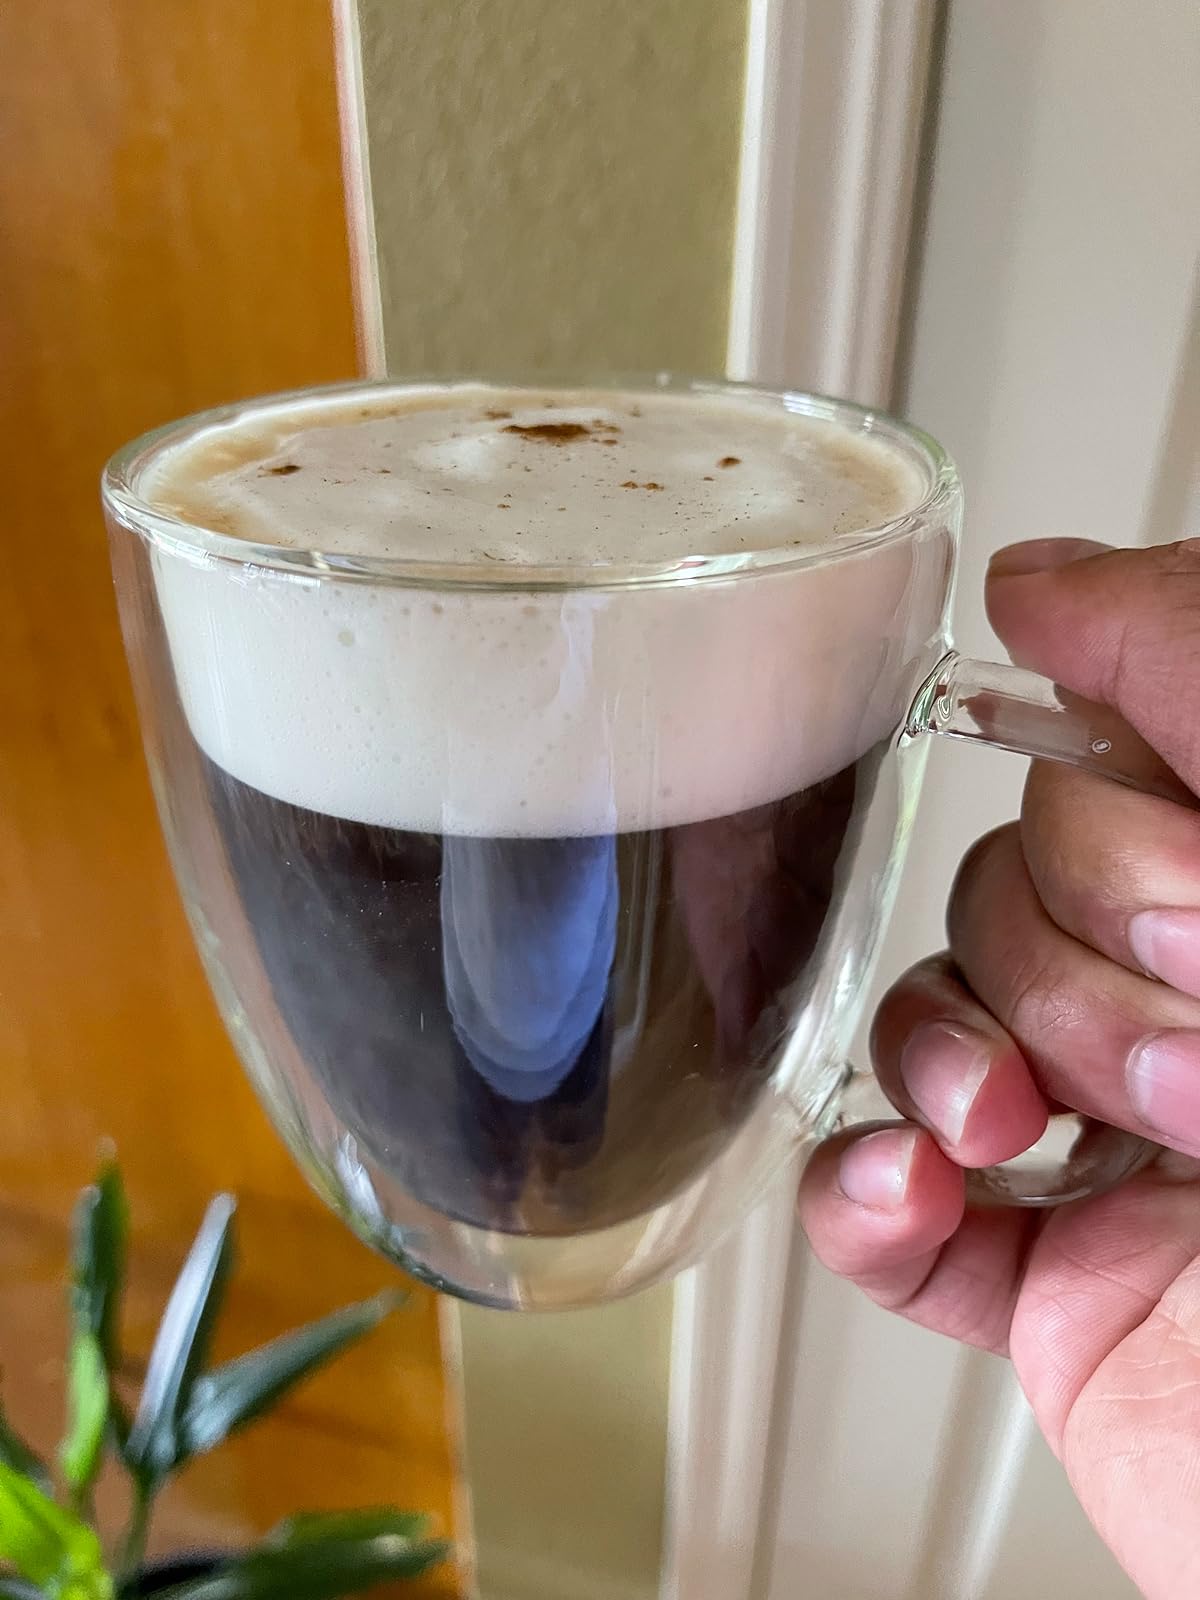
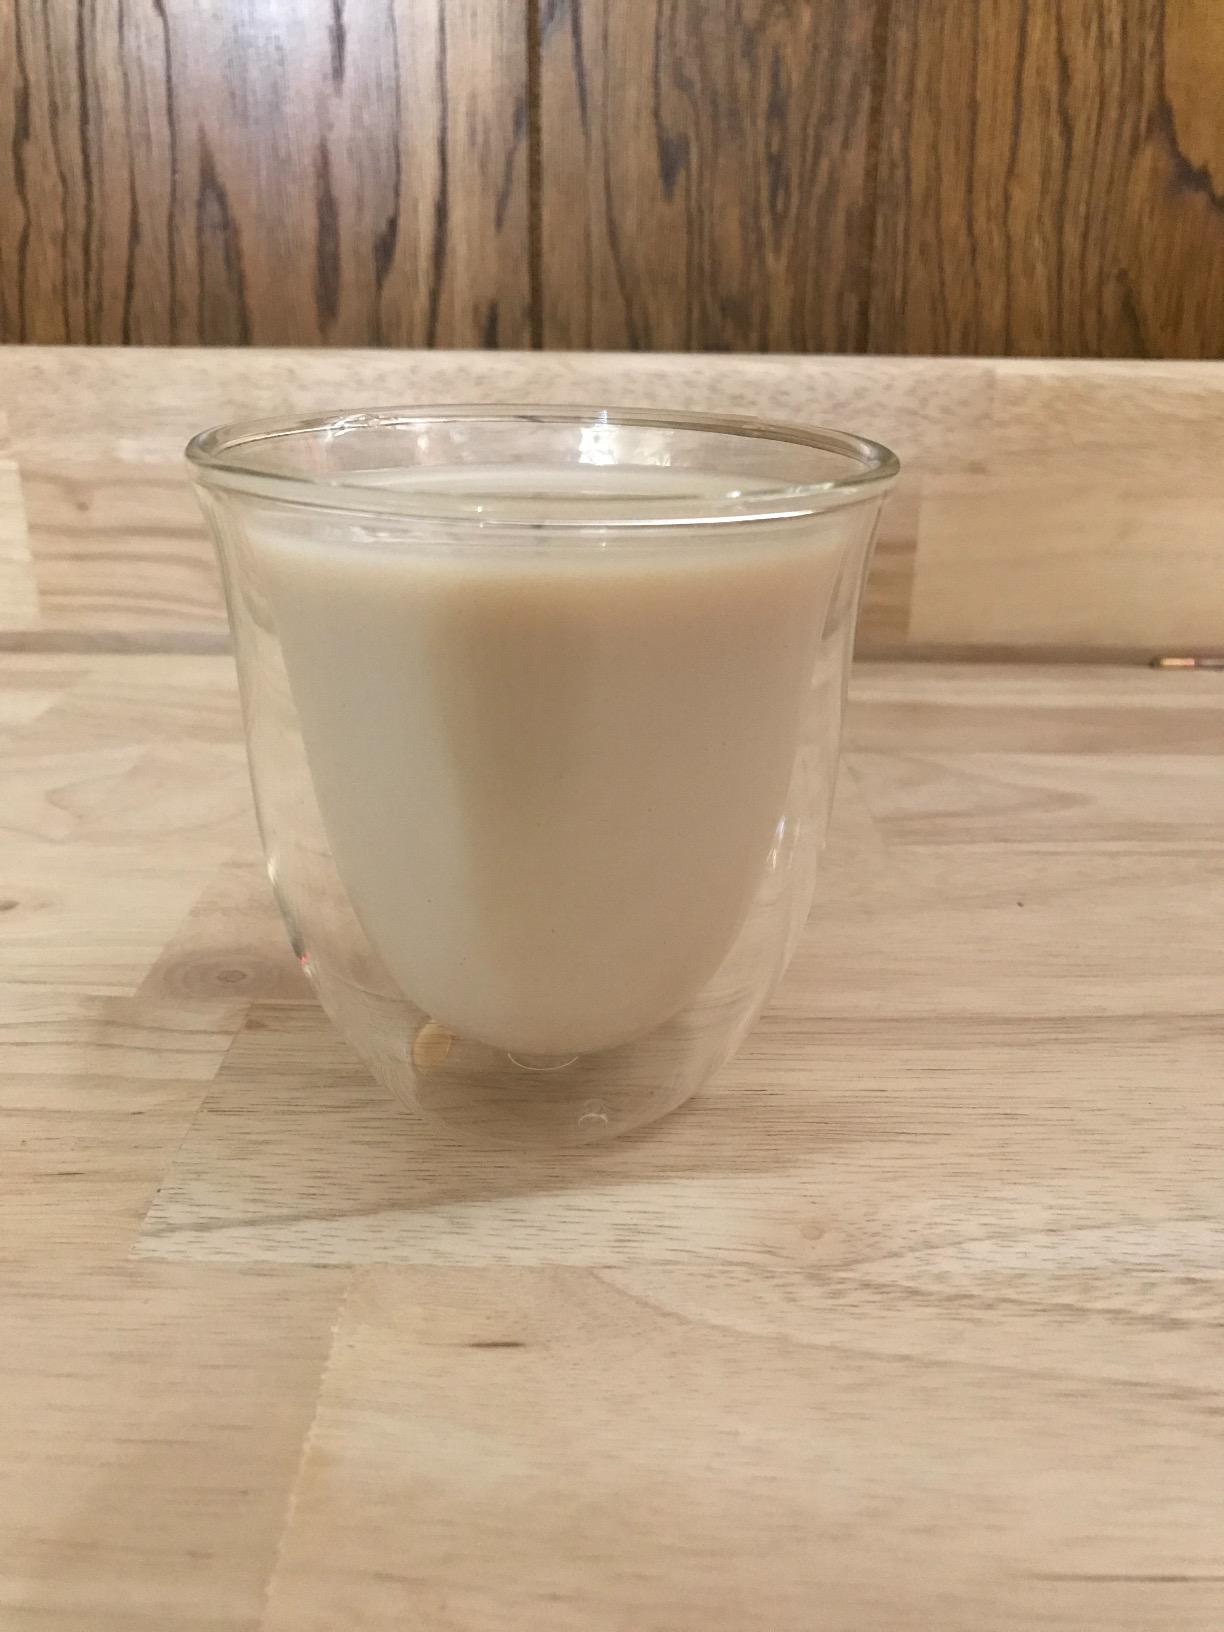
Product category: items_mug
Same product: no